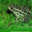
Label: frog